The Bounty Hunter (1954 film)

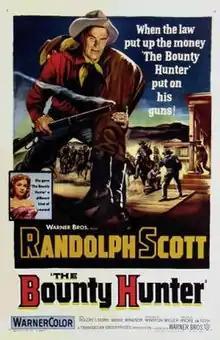
Promotional film poster

The Bounty Hunter is a 1954 American western film directed by Andre DeToth and starring Randolph Scott, Marie Windsor and Dolores Dorn. It was the last of six Randolph Scott westerns with DeToth and the first film to feature a bounty hunter as its hero. It was released by Warner Bros. It was filmed in 3-D but released in standard format, though a 3-D print exists in the Warner archives. Stock footage from the 1952 film "Carson City" is used at the beginning of the film. Portions of the film were shot on location in California at Red Rock Canyon and the Mojave Desert.